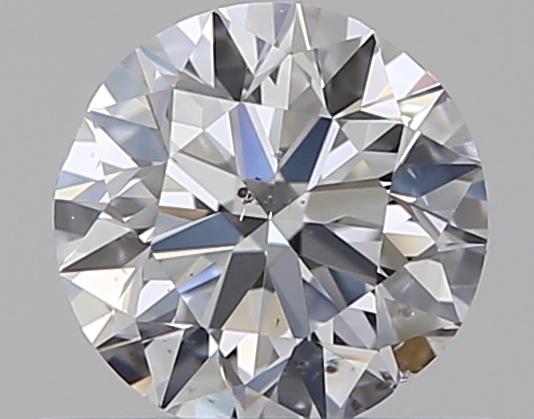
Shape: round
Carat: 0.5
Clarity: SI1
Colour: D
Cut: VG
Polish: EX
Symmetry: GD
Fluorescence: N
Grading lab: GIA
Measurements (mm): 4.98 x 5.05 x 3.16